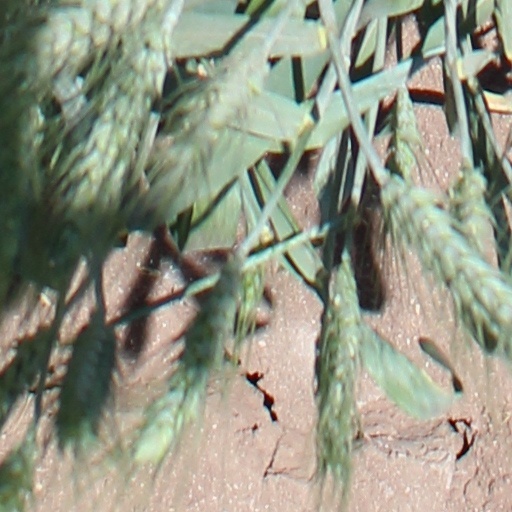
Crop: wheat